Ted Hui

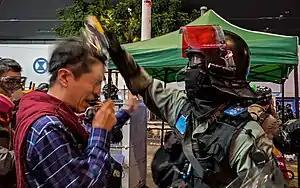
Riot police officer holding pepper spray and pointing it at Ted Hui at close range

The Civil Human Rights Front (CHRF), during its campaign against Anti-Extradition Law Amendment Bill, organized a New Year's Day march on 1 January 2020, in which CHRF said more than 1.03 million citizens participated. At around 7:00 pm, police water cannon trucks fired water cannons in Causeway Bay, and raised black warning flags and fired tear gas in Yee Wo Street. Hui was in the middle of a line between reporters and the police, trying to intervene as police officers were rounding up nearly 100 protesters on neighbouring Hennessy Road. As Hui called on to police to remain calm, a riot police officer pointed a pepper spray bottle at him at close range, and knocked off the protective goggles that Hui was wearing. Hui retreated and put on his goggles again, upon which the officer knocked it off a second time and sprayed Hui into the face. At a press conference on 2 January, police public relations staff Kelvin Kong Wing-cheung defended the officer's action by saying that Hui had not stayed on the pavement – a claim that was questioned due to video footage to the contrary –, and had displayed "passive resistance" and kept on arguing after having been warned by the officer that pepper spray was to be used.